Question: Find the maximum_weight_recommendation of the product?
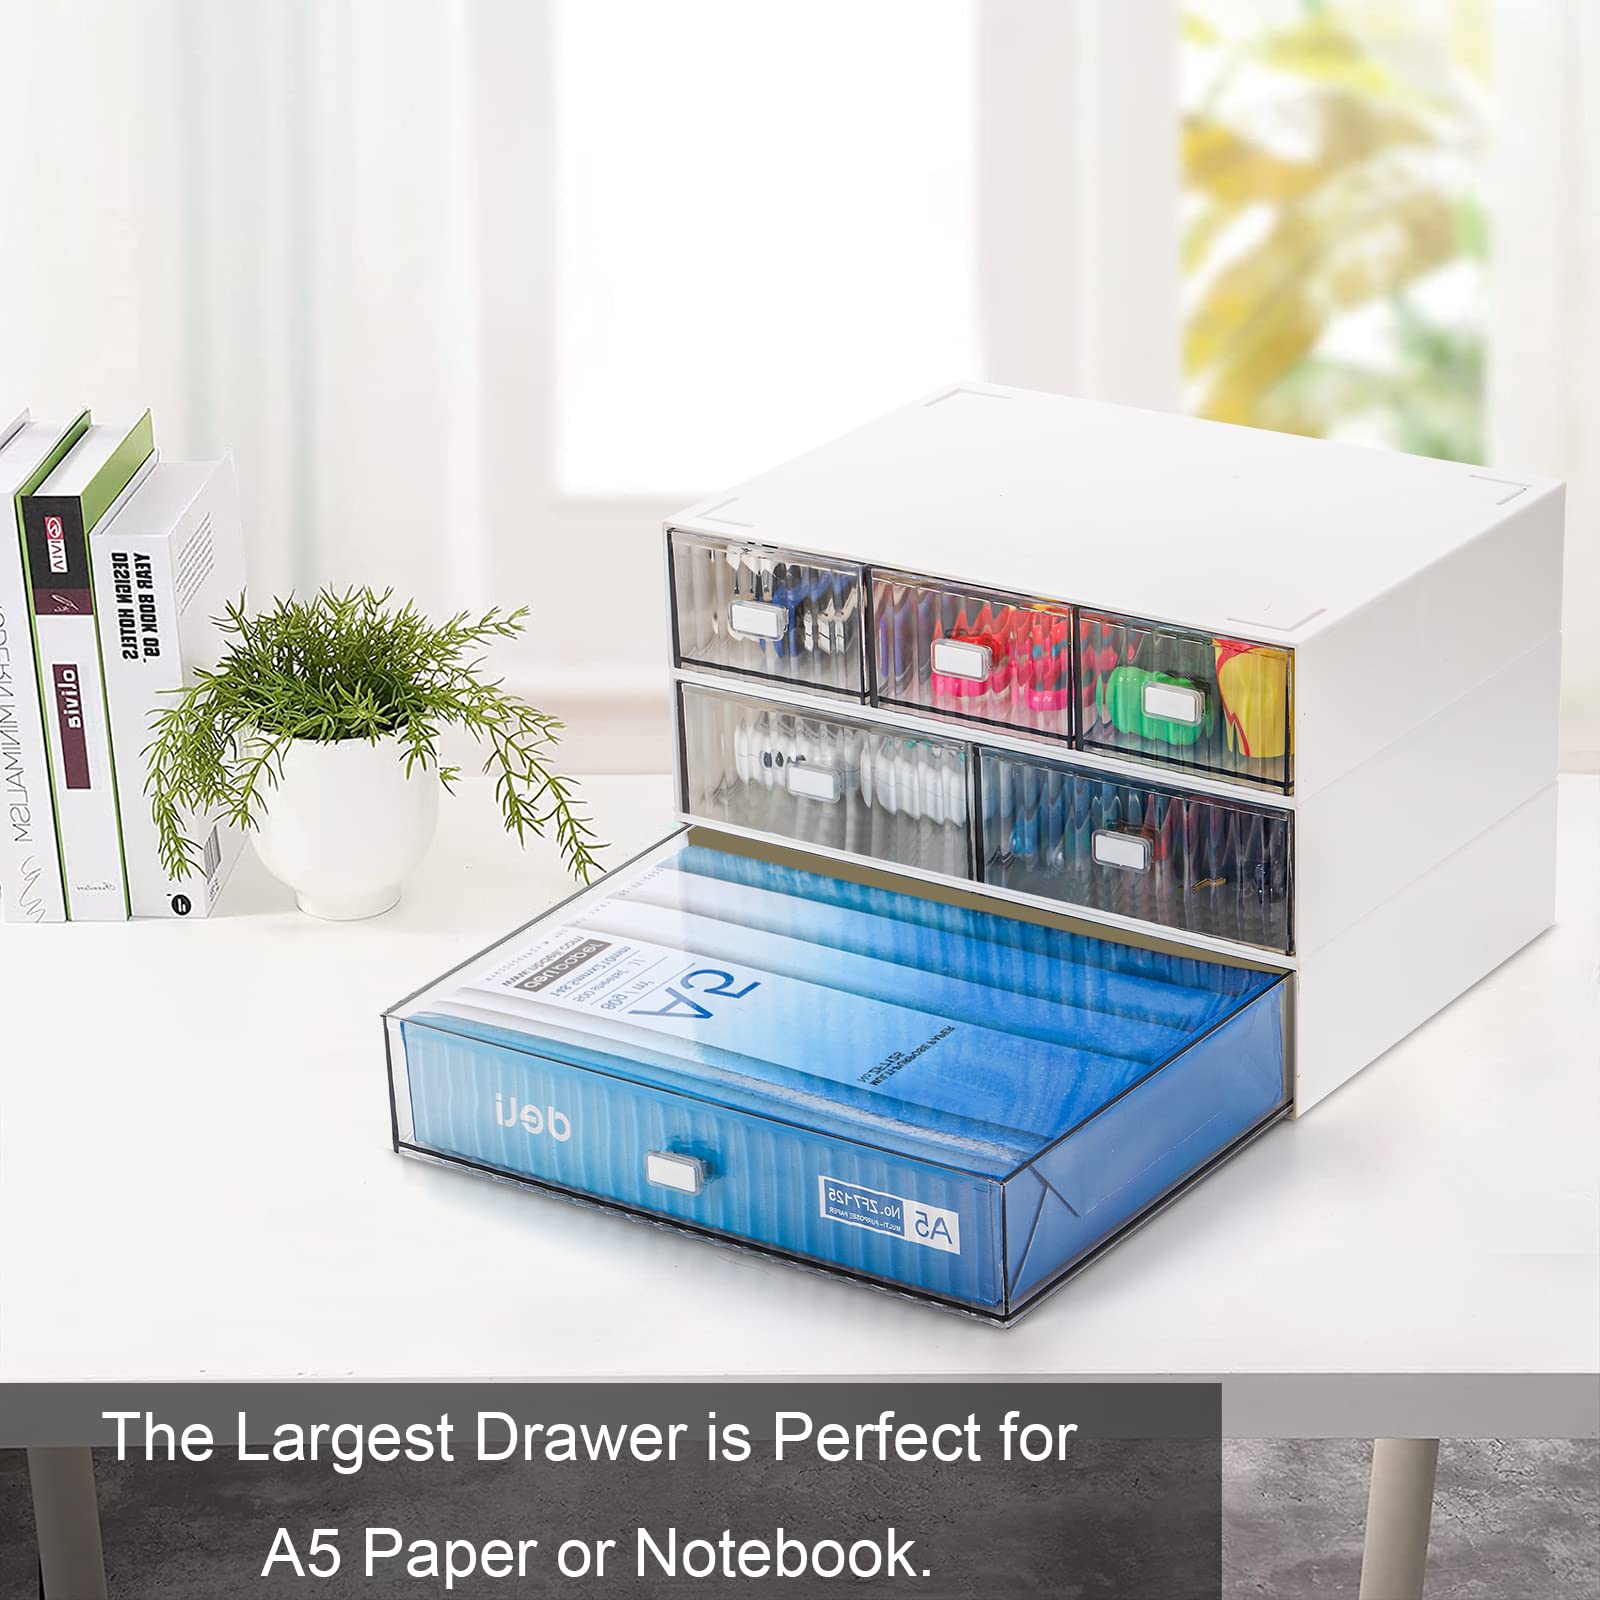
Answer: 8081.0 milligram